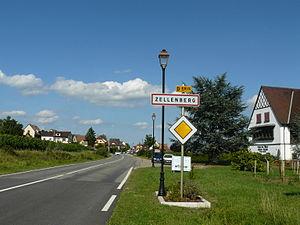
L'entrée nord du village
Zellenberg est une commune française située dans le département du Haut-Rhin, en région Grand Est.